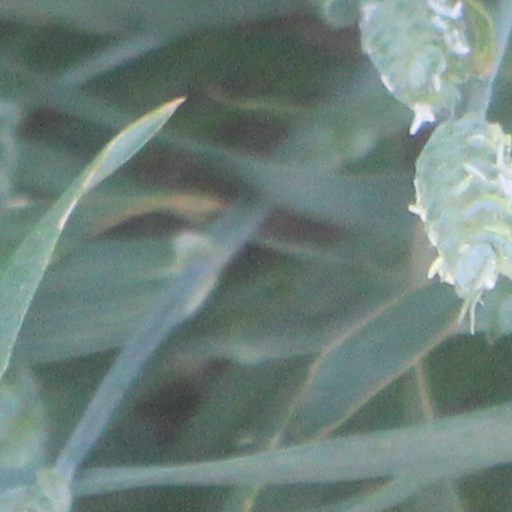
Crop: wheat